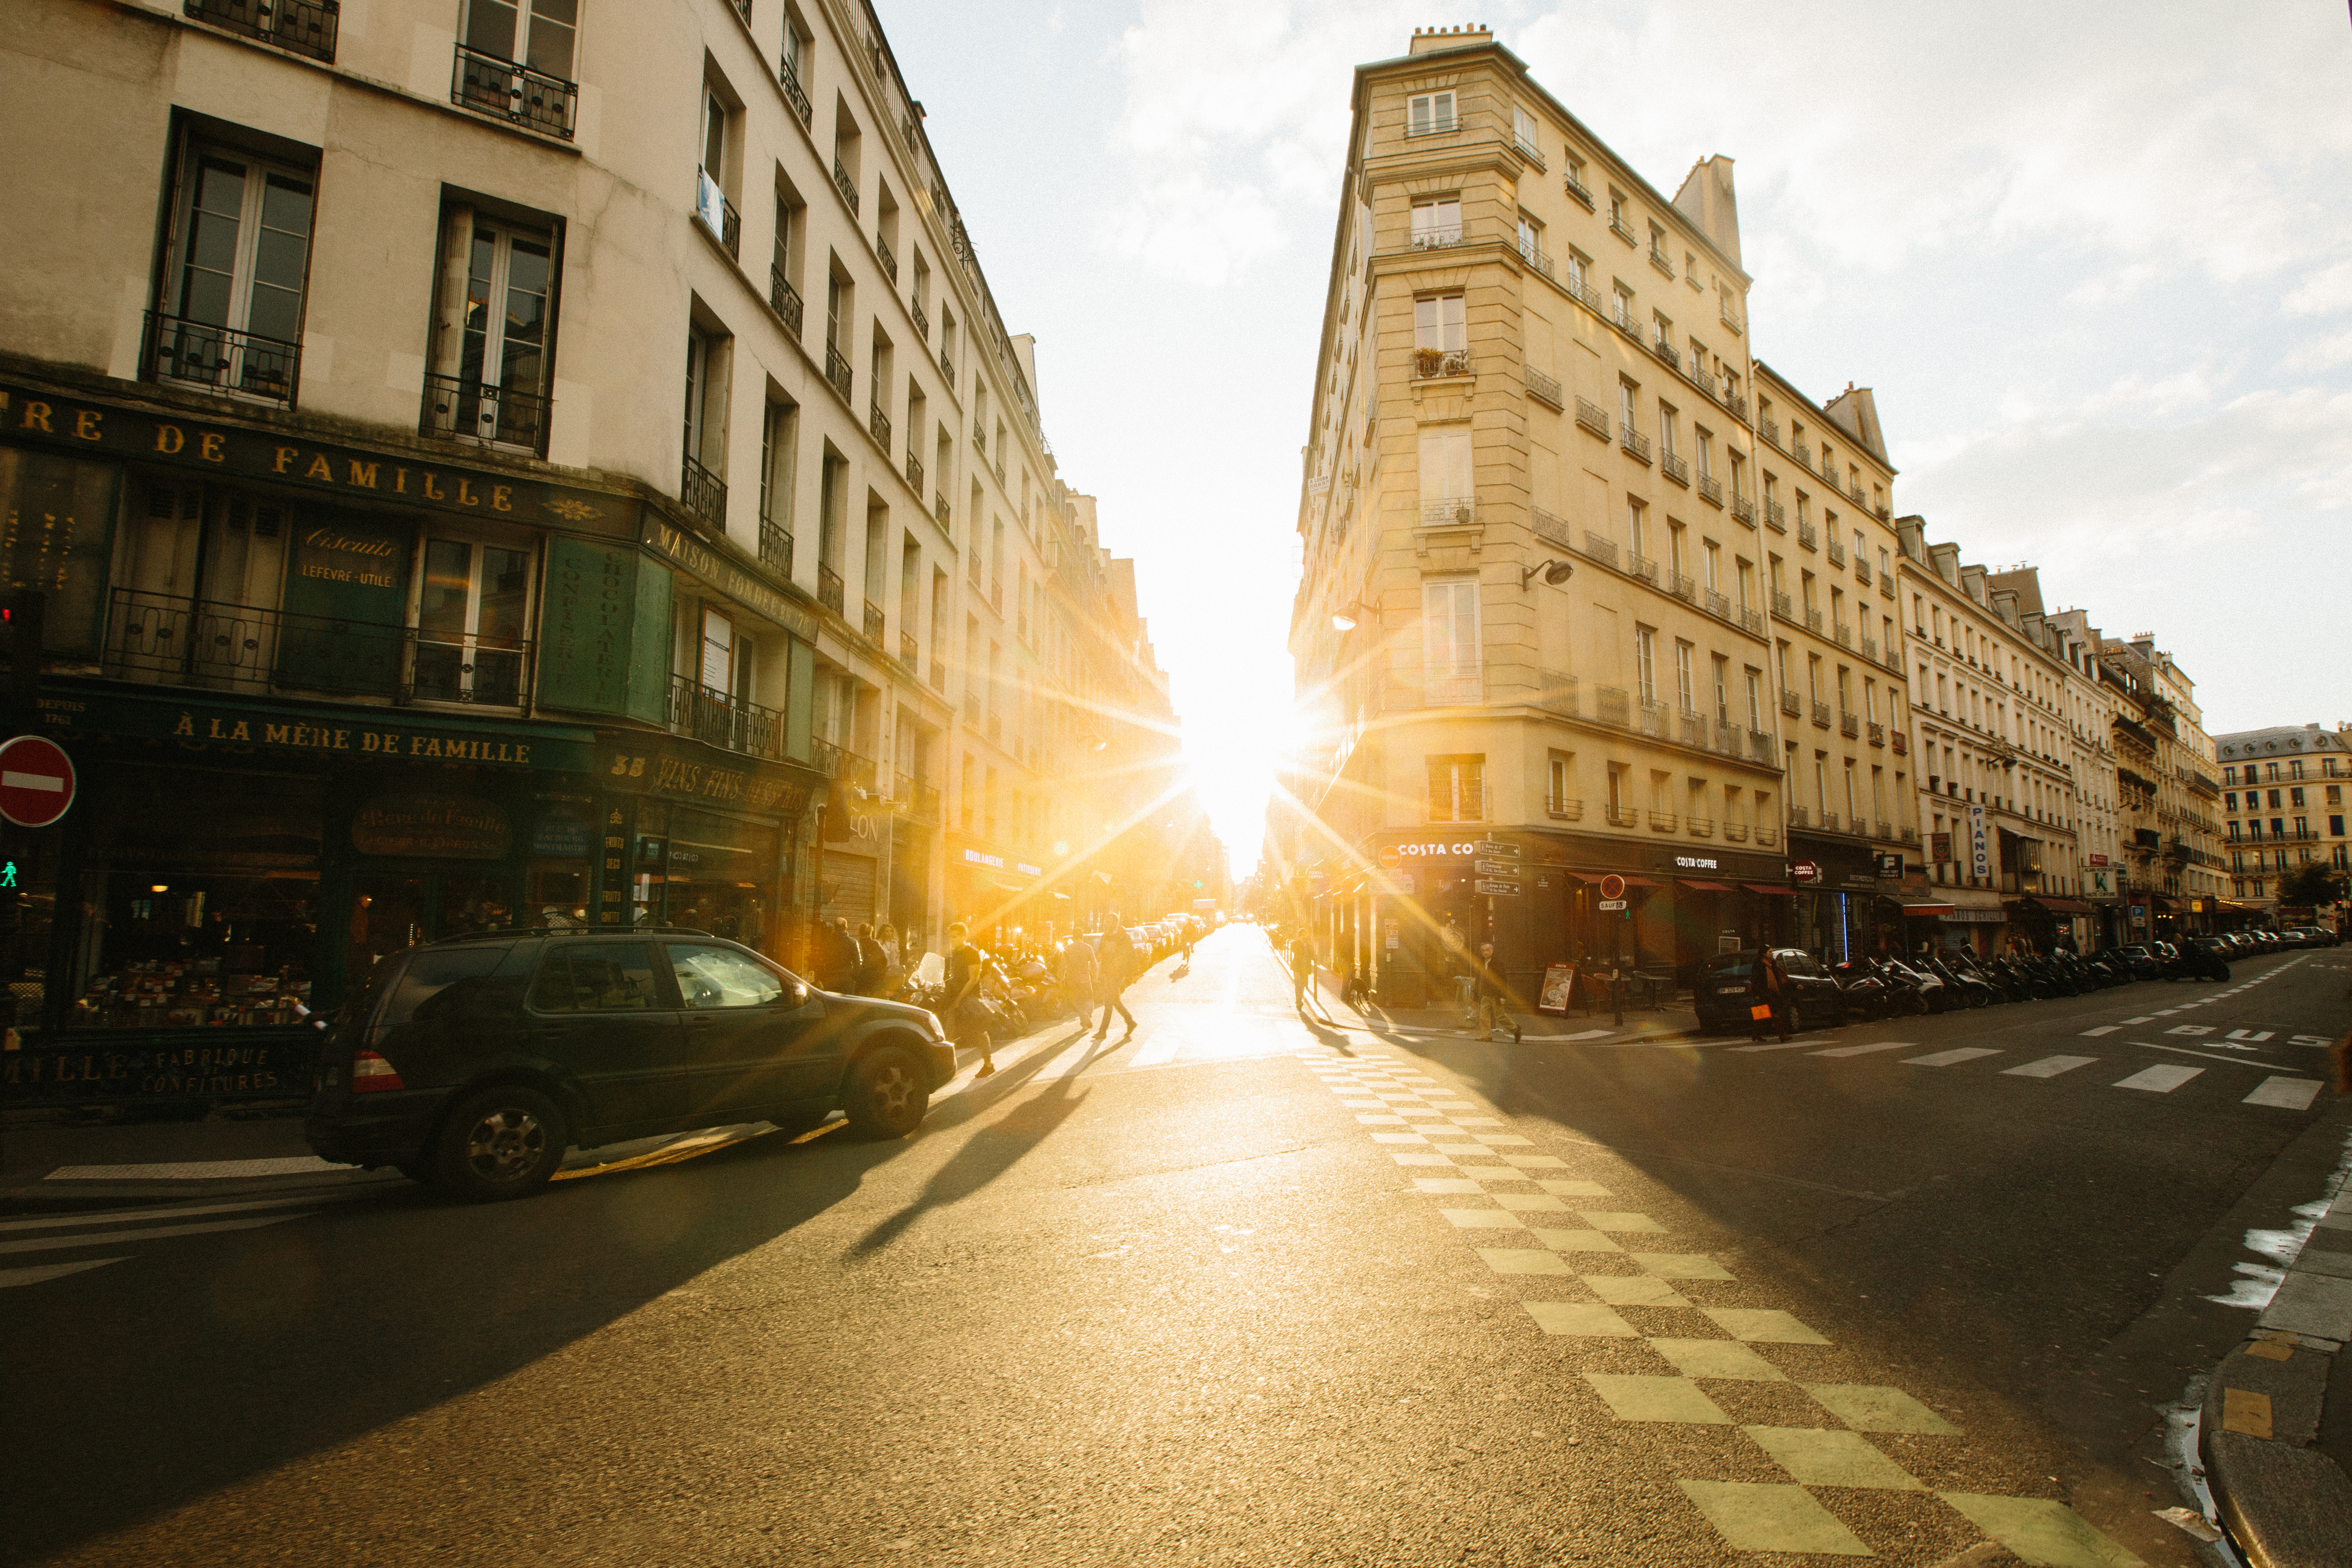
road, street, car, night, sunlight, city, urban, cityscape, evening, lane, sunny, buildings, infrastructure, roads, urban area, sun glare